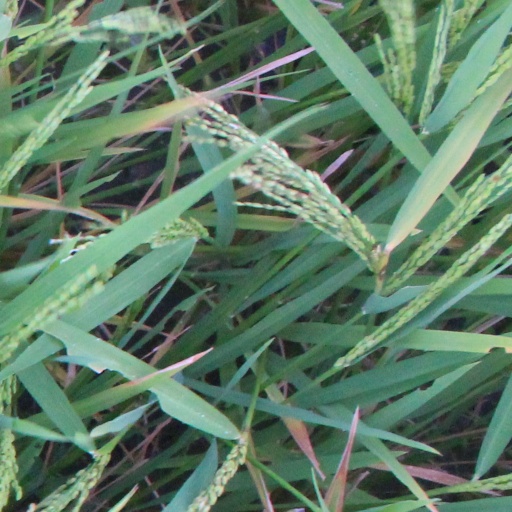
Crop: rice